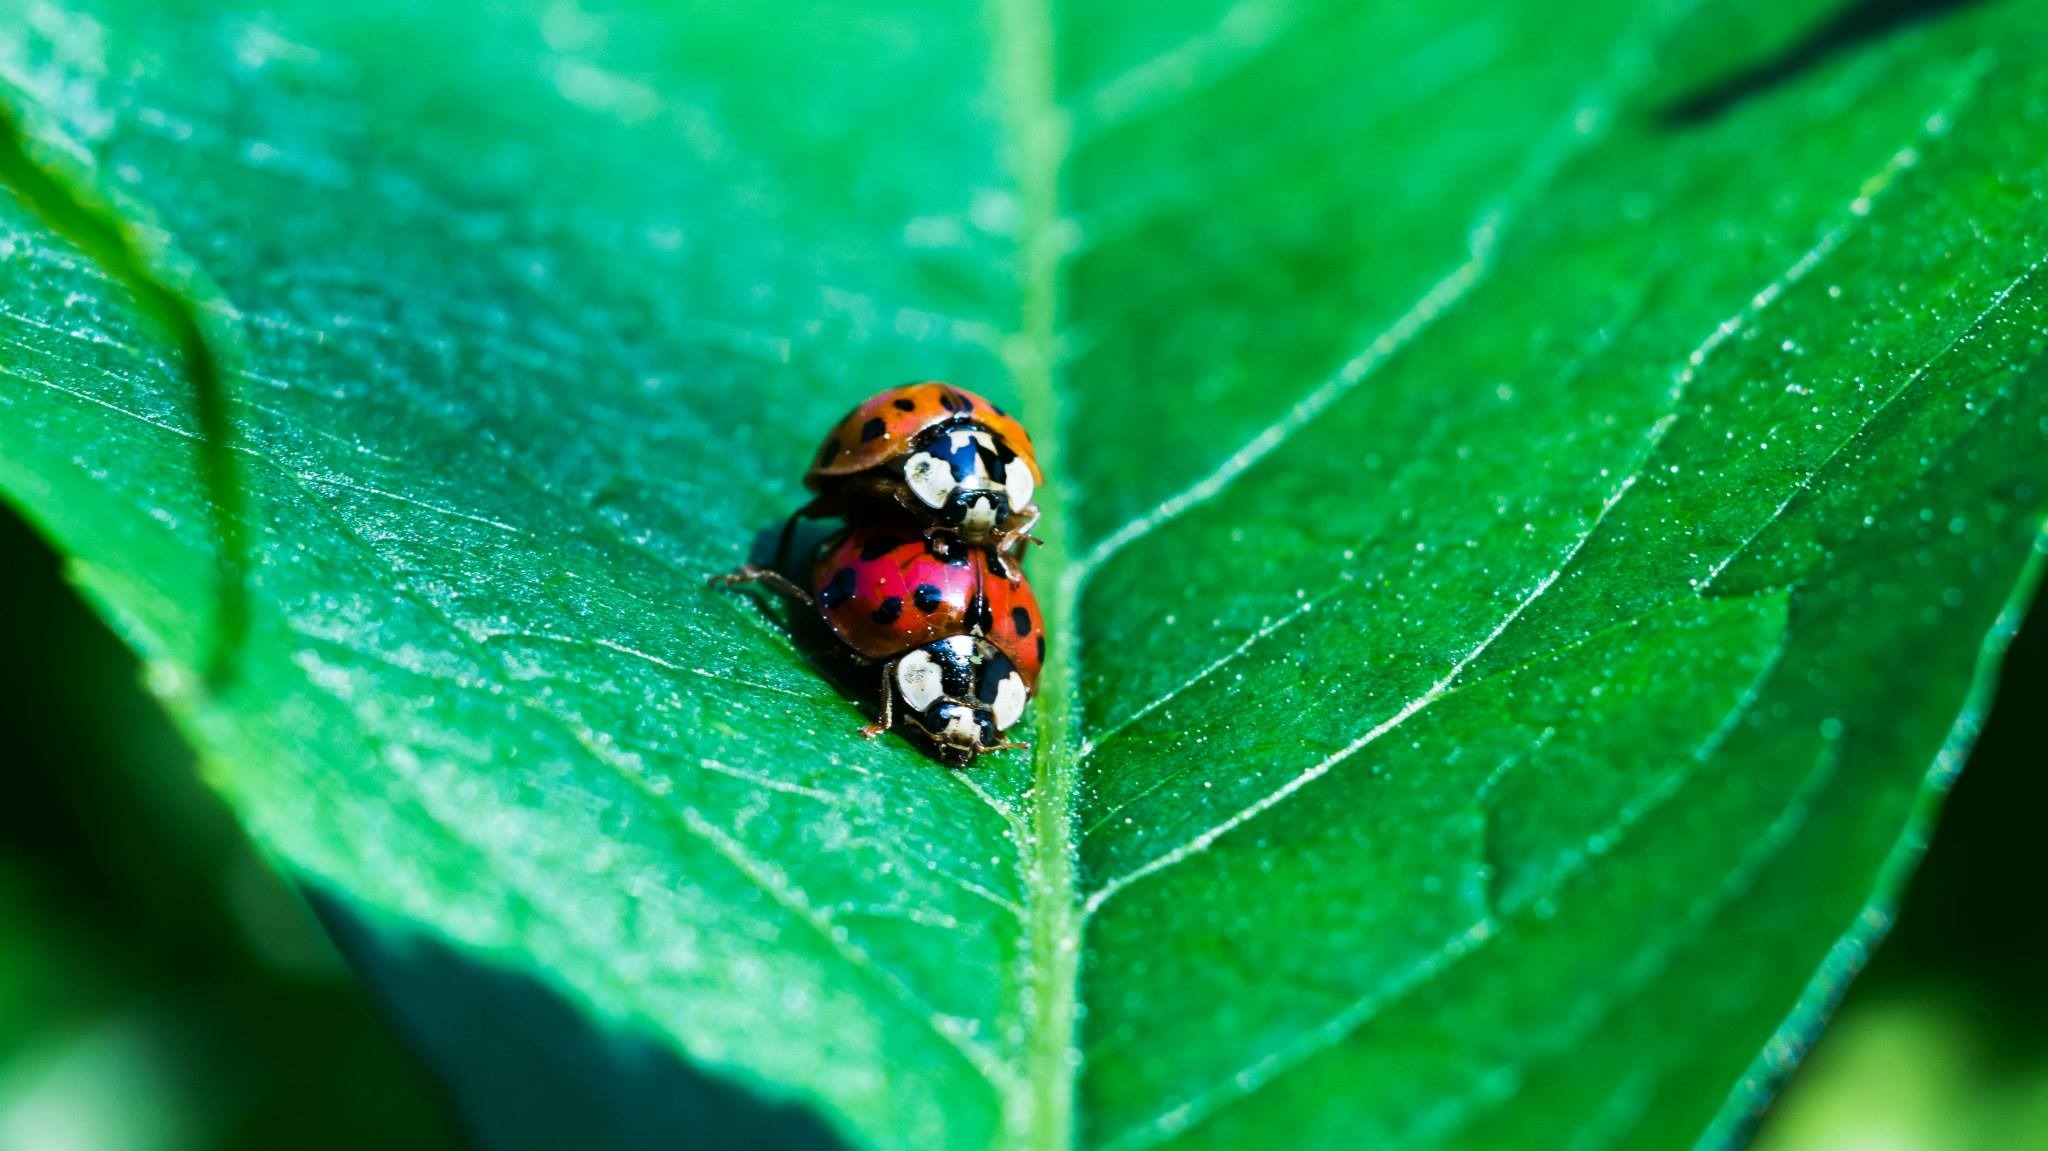
nature, photography, leaf, flower, fly, green, insect, ladybug, botany, flora, fauna, ladybird, invertebrate, close up, animals, beetle, macro photography, pairing, leaf beetle